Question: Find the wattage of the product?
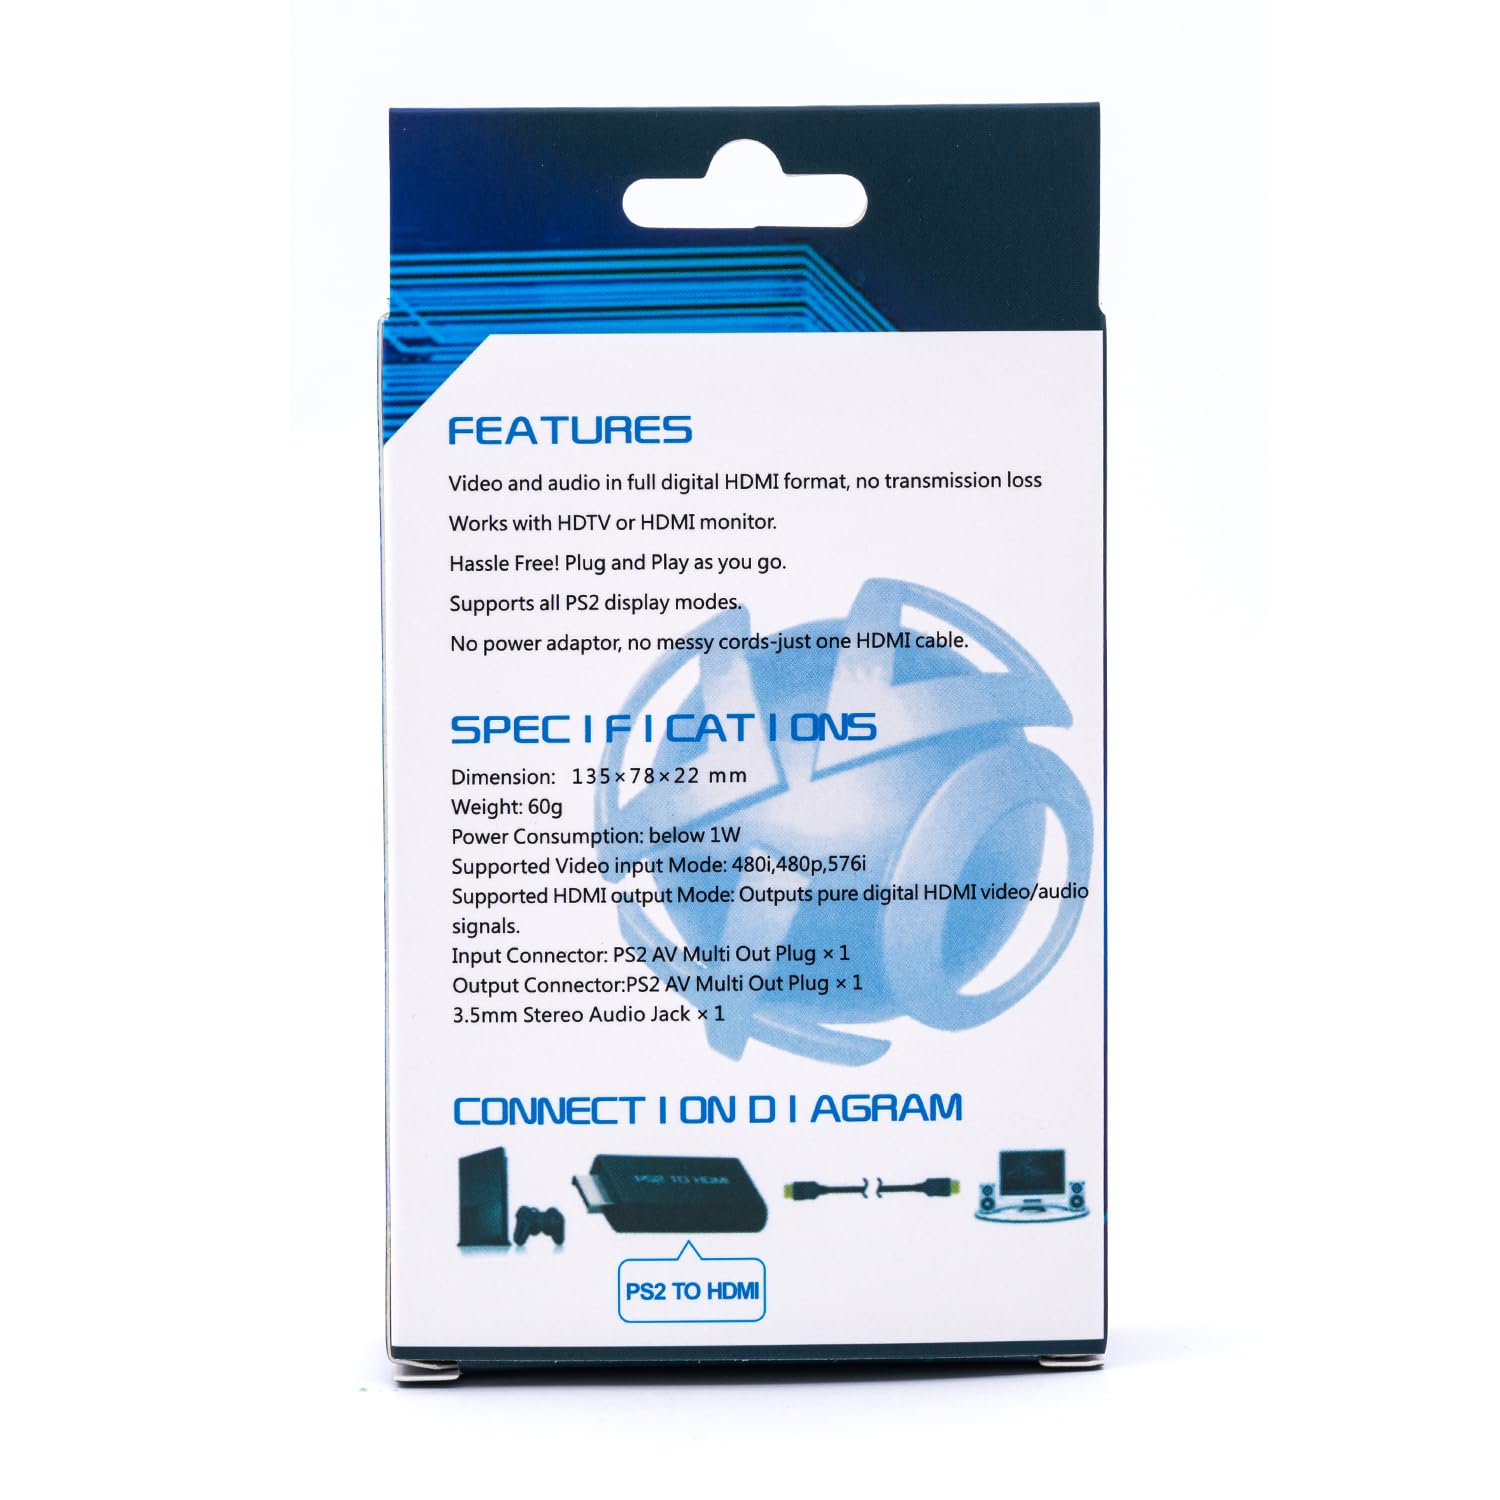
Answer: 1.0 watt